Jimmy Dunn (sports executive)

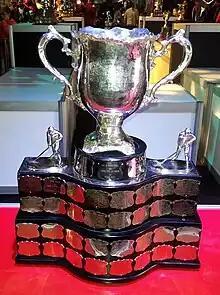
Silver bowl trophy with two large handles, mounted on a wide black plinth engraved with team names on silver plates.

The MAHA implemented a 10-minute overtime period for all tied games as of the 1946–47 season. Dunn felt it was best for the teams to get used to the rules in place for the playoffs, and that spectators wanted to see overtime "to get their money's worth". During the same season, the MAHA executive encouraged construction of community rinks and targeted rural regions of Manitoba for growth. The MAHA also divided the juvenile, midget and bantam age groups of minor hockey into tiers, to give teams based in rural Manitoba an opportunity to enter the provincial playoffs at a lower calibre than urban teams. The MAHA established a "C" division of the MJHL to play at the Olympic Rink and retain more players who had graduated from minor hockey. Dunn felt that the 1947–48 season had been the most successful yet, praised rural communities for building rinks, and sought more rural leagues to operate for the whole season instead of forming a team solely for the provincial playoffs.